Cuirassiers Regiment (Italy)

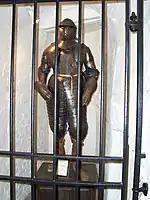
Armor of a Heavy Cuirassier of the 16th century.

The first examples of a division of Archers and Esquires for the security of members of House of Savoy are dated back to the 15th century, but only during the dukedom of Emmanuel Philibert (1553–1580) a "Guard of Honor of the Prince" ("Guardia d'Onore del Principe") was established with about fifty army-men led by a captain. This guard made its first appearance during the battle of St. Quentin in 1557.